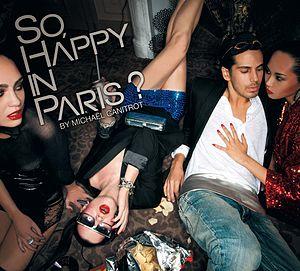
Michael Canitrot est un DJ producteur français, mais aussi organisateur d'évènements, notamment avec la création des soirées itinérantes So Happy In Paris, qui ont lieu régulièrement dans les salles parisiennes : L'Olympia, Le Queen, Les Bains Douches ou encore le premier étage de la Tour Eiffel.